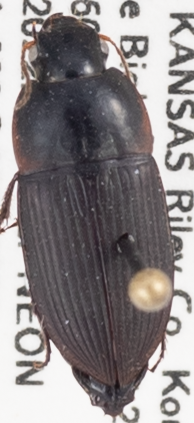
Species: Anisodactylus ovularis
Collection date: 2022-07-20
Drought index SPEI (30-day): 0.718
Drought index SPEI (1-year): -0.276
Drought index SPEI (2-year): -0.24